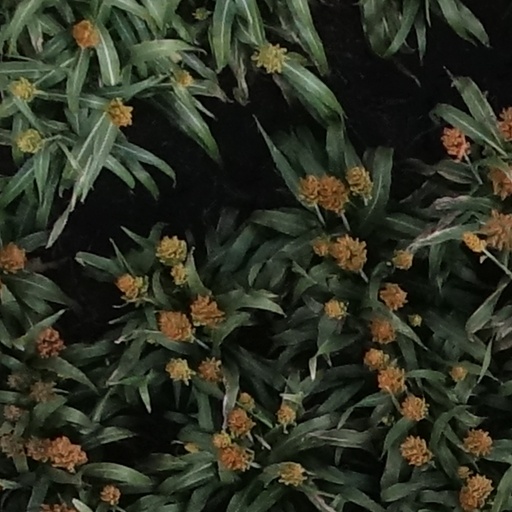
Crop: sorghum